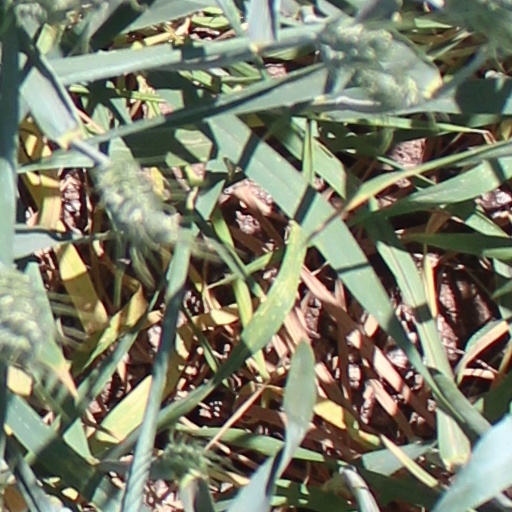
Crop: wheat